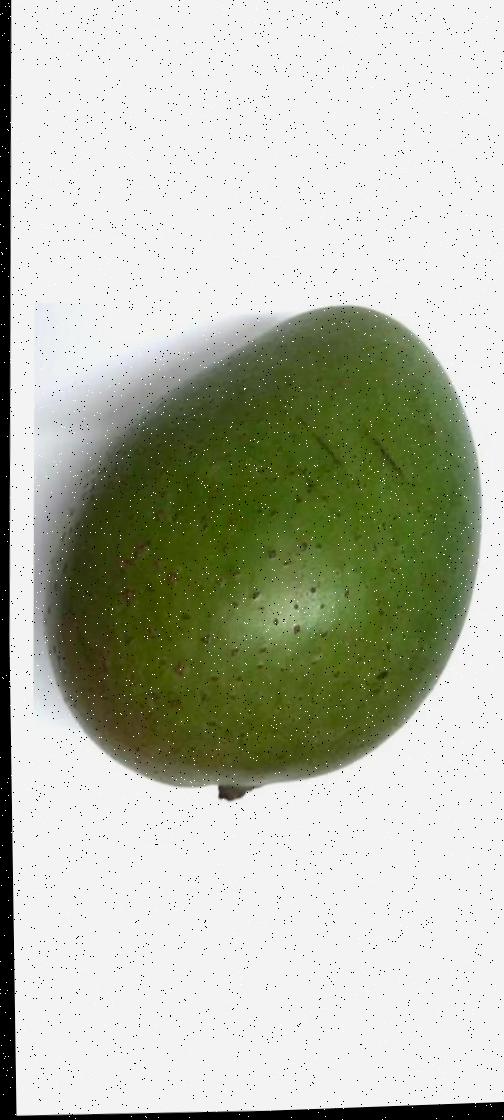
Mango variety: Ashshina Zhinuk